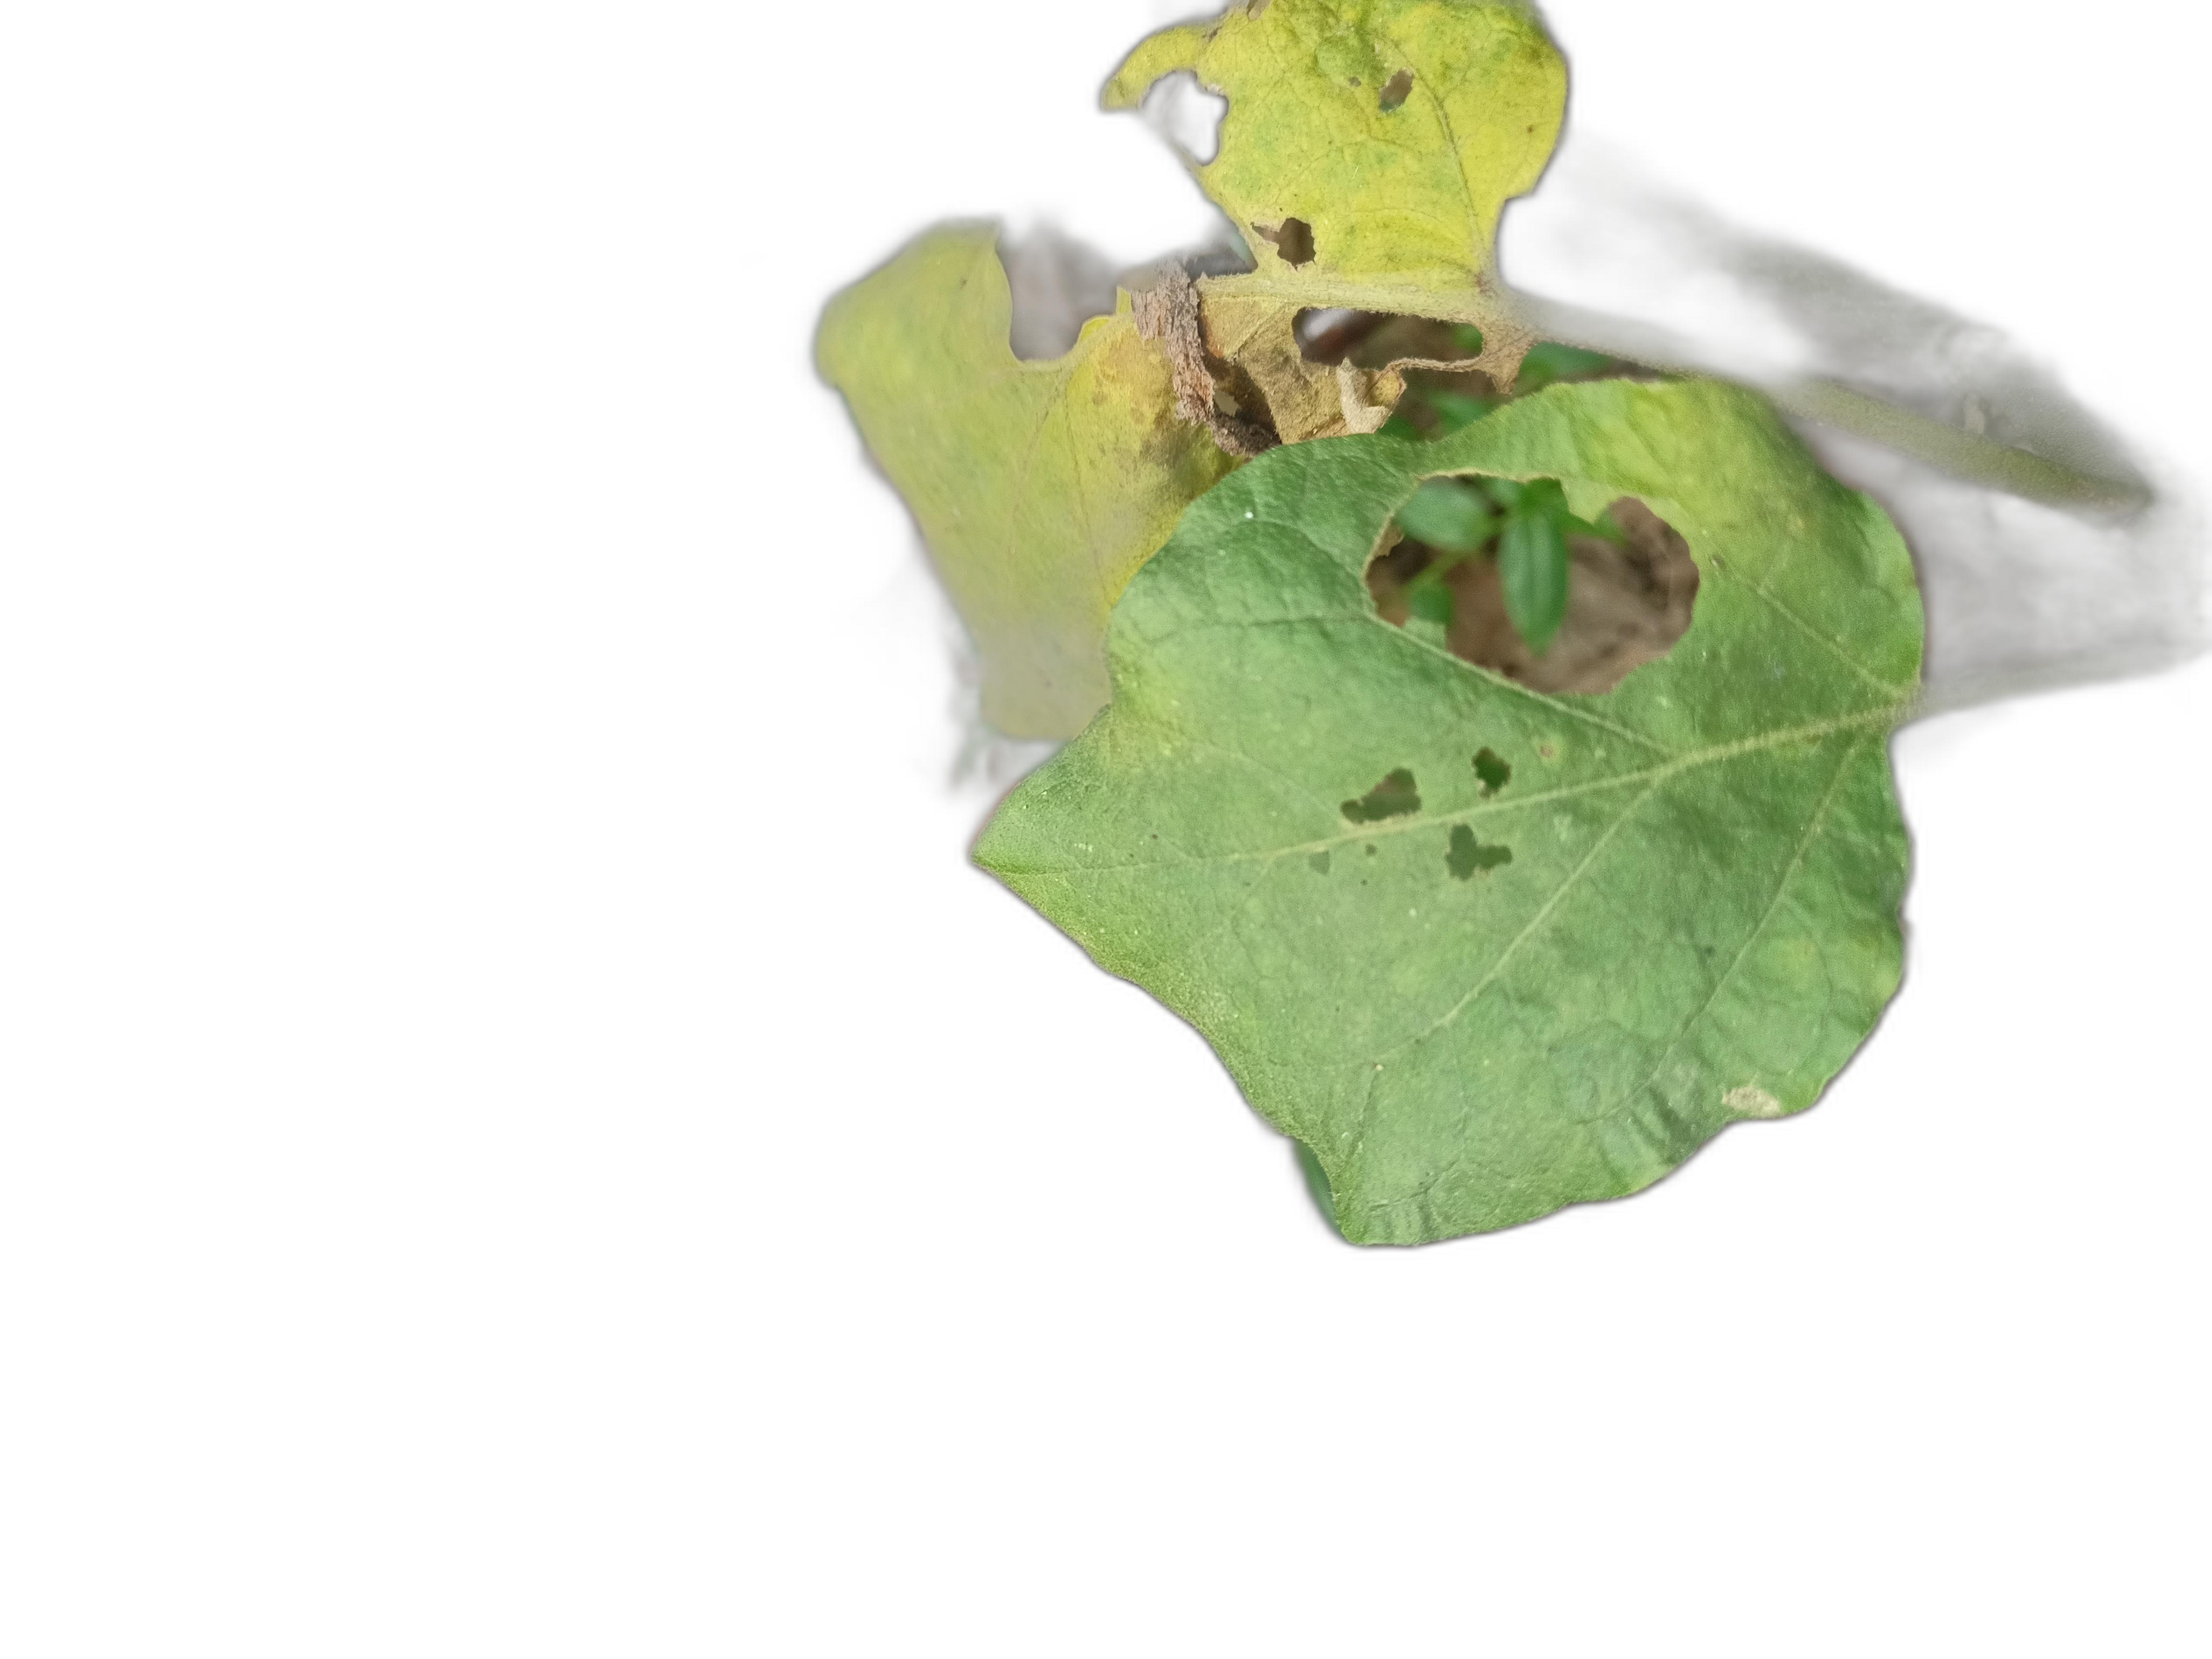
Label: Insect Pest Disease